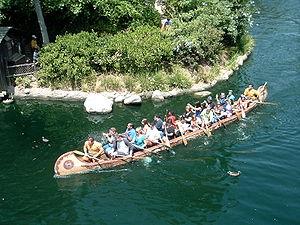
Davy Crockett Explorer Canoes, Beaver Brothers Explorer Canoes ou Indian Canoes sont des attractions des parcs Disney.